Paul D. Corderman

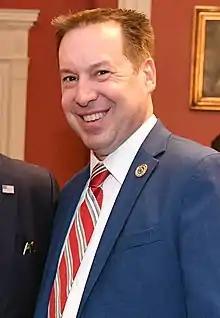
Corderman in 2020

Paul D. Corderman (born September 1, 1977) is an American politician from Maryland and a member of the Republican Party. He is a member of the Maryland Senate from District 2, which covers parts of Washington County, assuming office on September 1, 2020. He was a member of the Maryland House of Delegates from District 2B from December 2017 to August 2020.